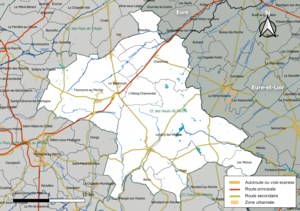
Carte géographique de la Communauté de communes des Hauts du Perche, département de l'Orne, France. Composition au 1er janvier 2019.
La communauté de communes des Hauts du Perche est une communauté de communes française, créée le 1ᵉʳ janvier 2017 et située dans le département de l'Orne en région Normandie.